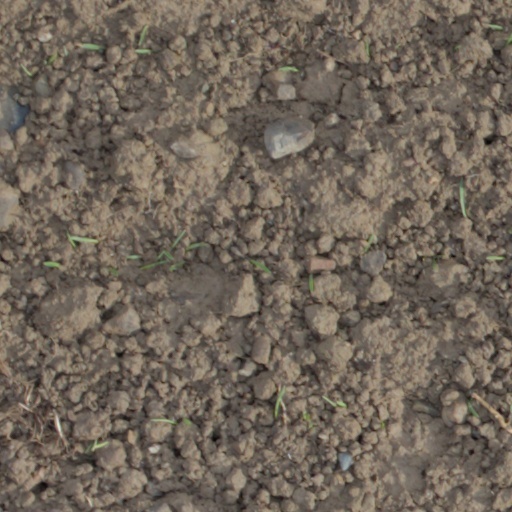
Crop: wheat